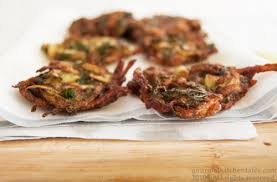
Yemek: mucver